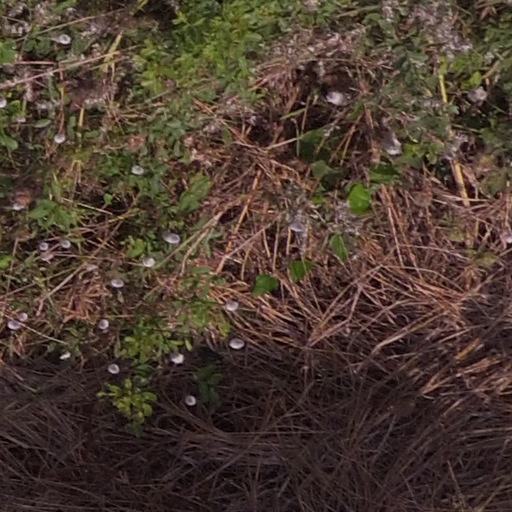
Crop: maize; corn